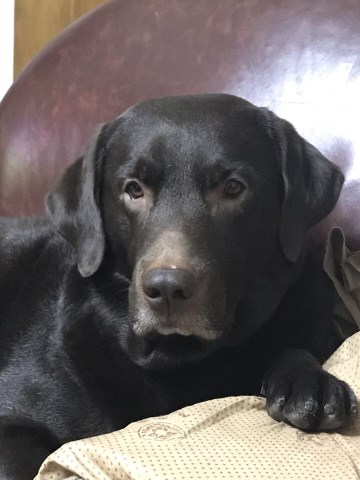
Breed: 3580-n000122-Labrador_retriever